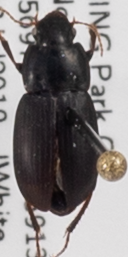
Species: Harpalus ellipsis
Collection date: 2019-07-10
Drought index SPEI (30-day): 0.47
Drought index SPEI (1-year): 0.2
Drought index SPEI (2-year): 1.28